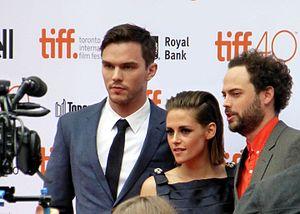
Equals est un film américain de science-fiction réalisé par Drake Doremus, sorti en 2015.